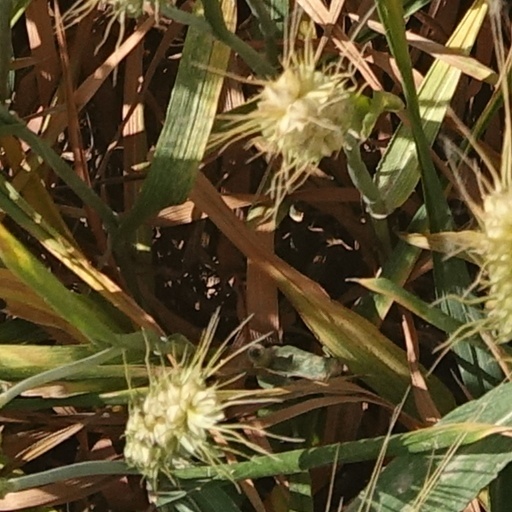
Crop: wheat